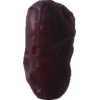
Label: dates